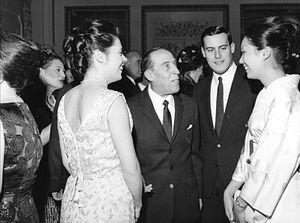
L’histoire de la famille Gherardini de Toscane s’inscrit dans celle de la Toscane du IXᵉ au XIVᵉ siècle, des régions de Vénétie et d’Émilie entre le XVIᵉ et le XVIIIᵉ siècle et du mouvement italien de « risorgimento ».